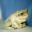
Label: frog